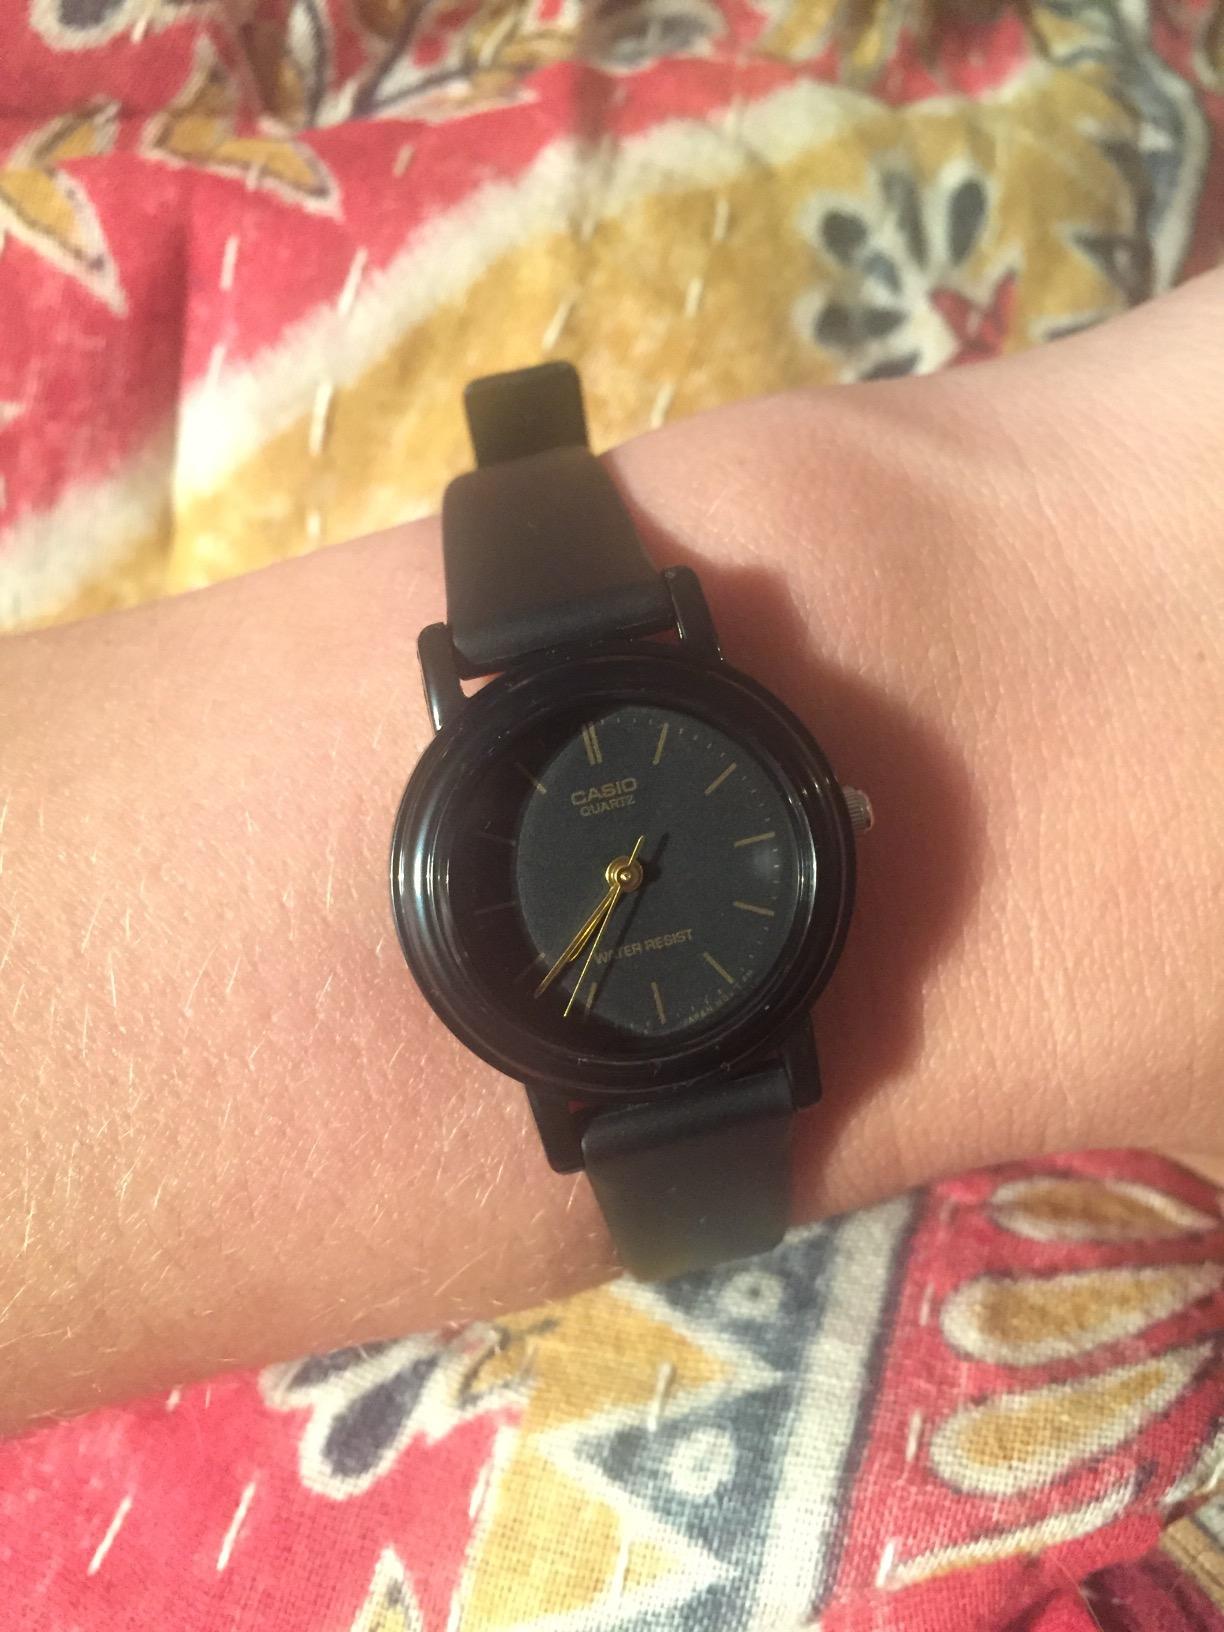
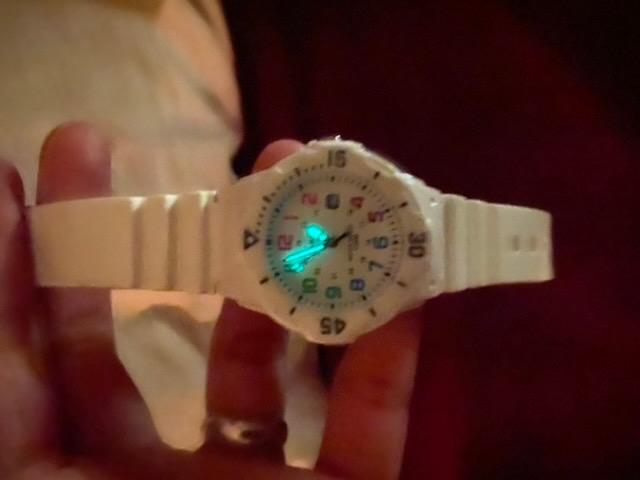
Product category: accessories_watch
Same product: no